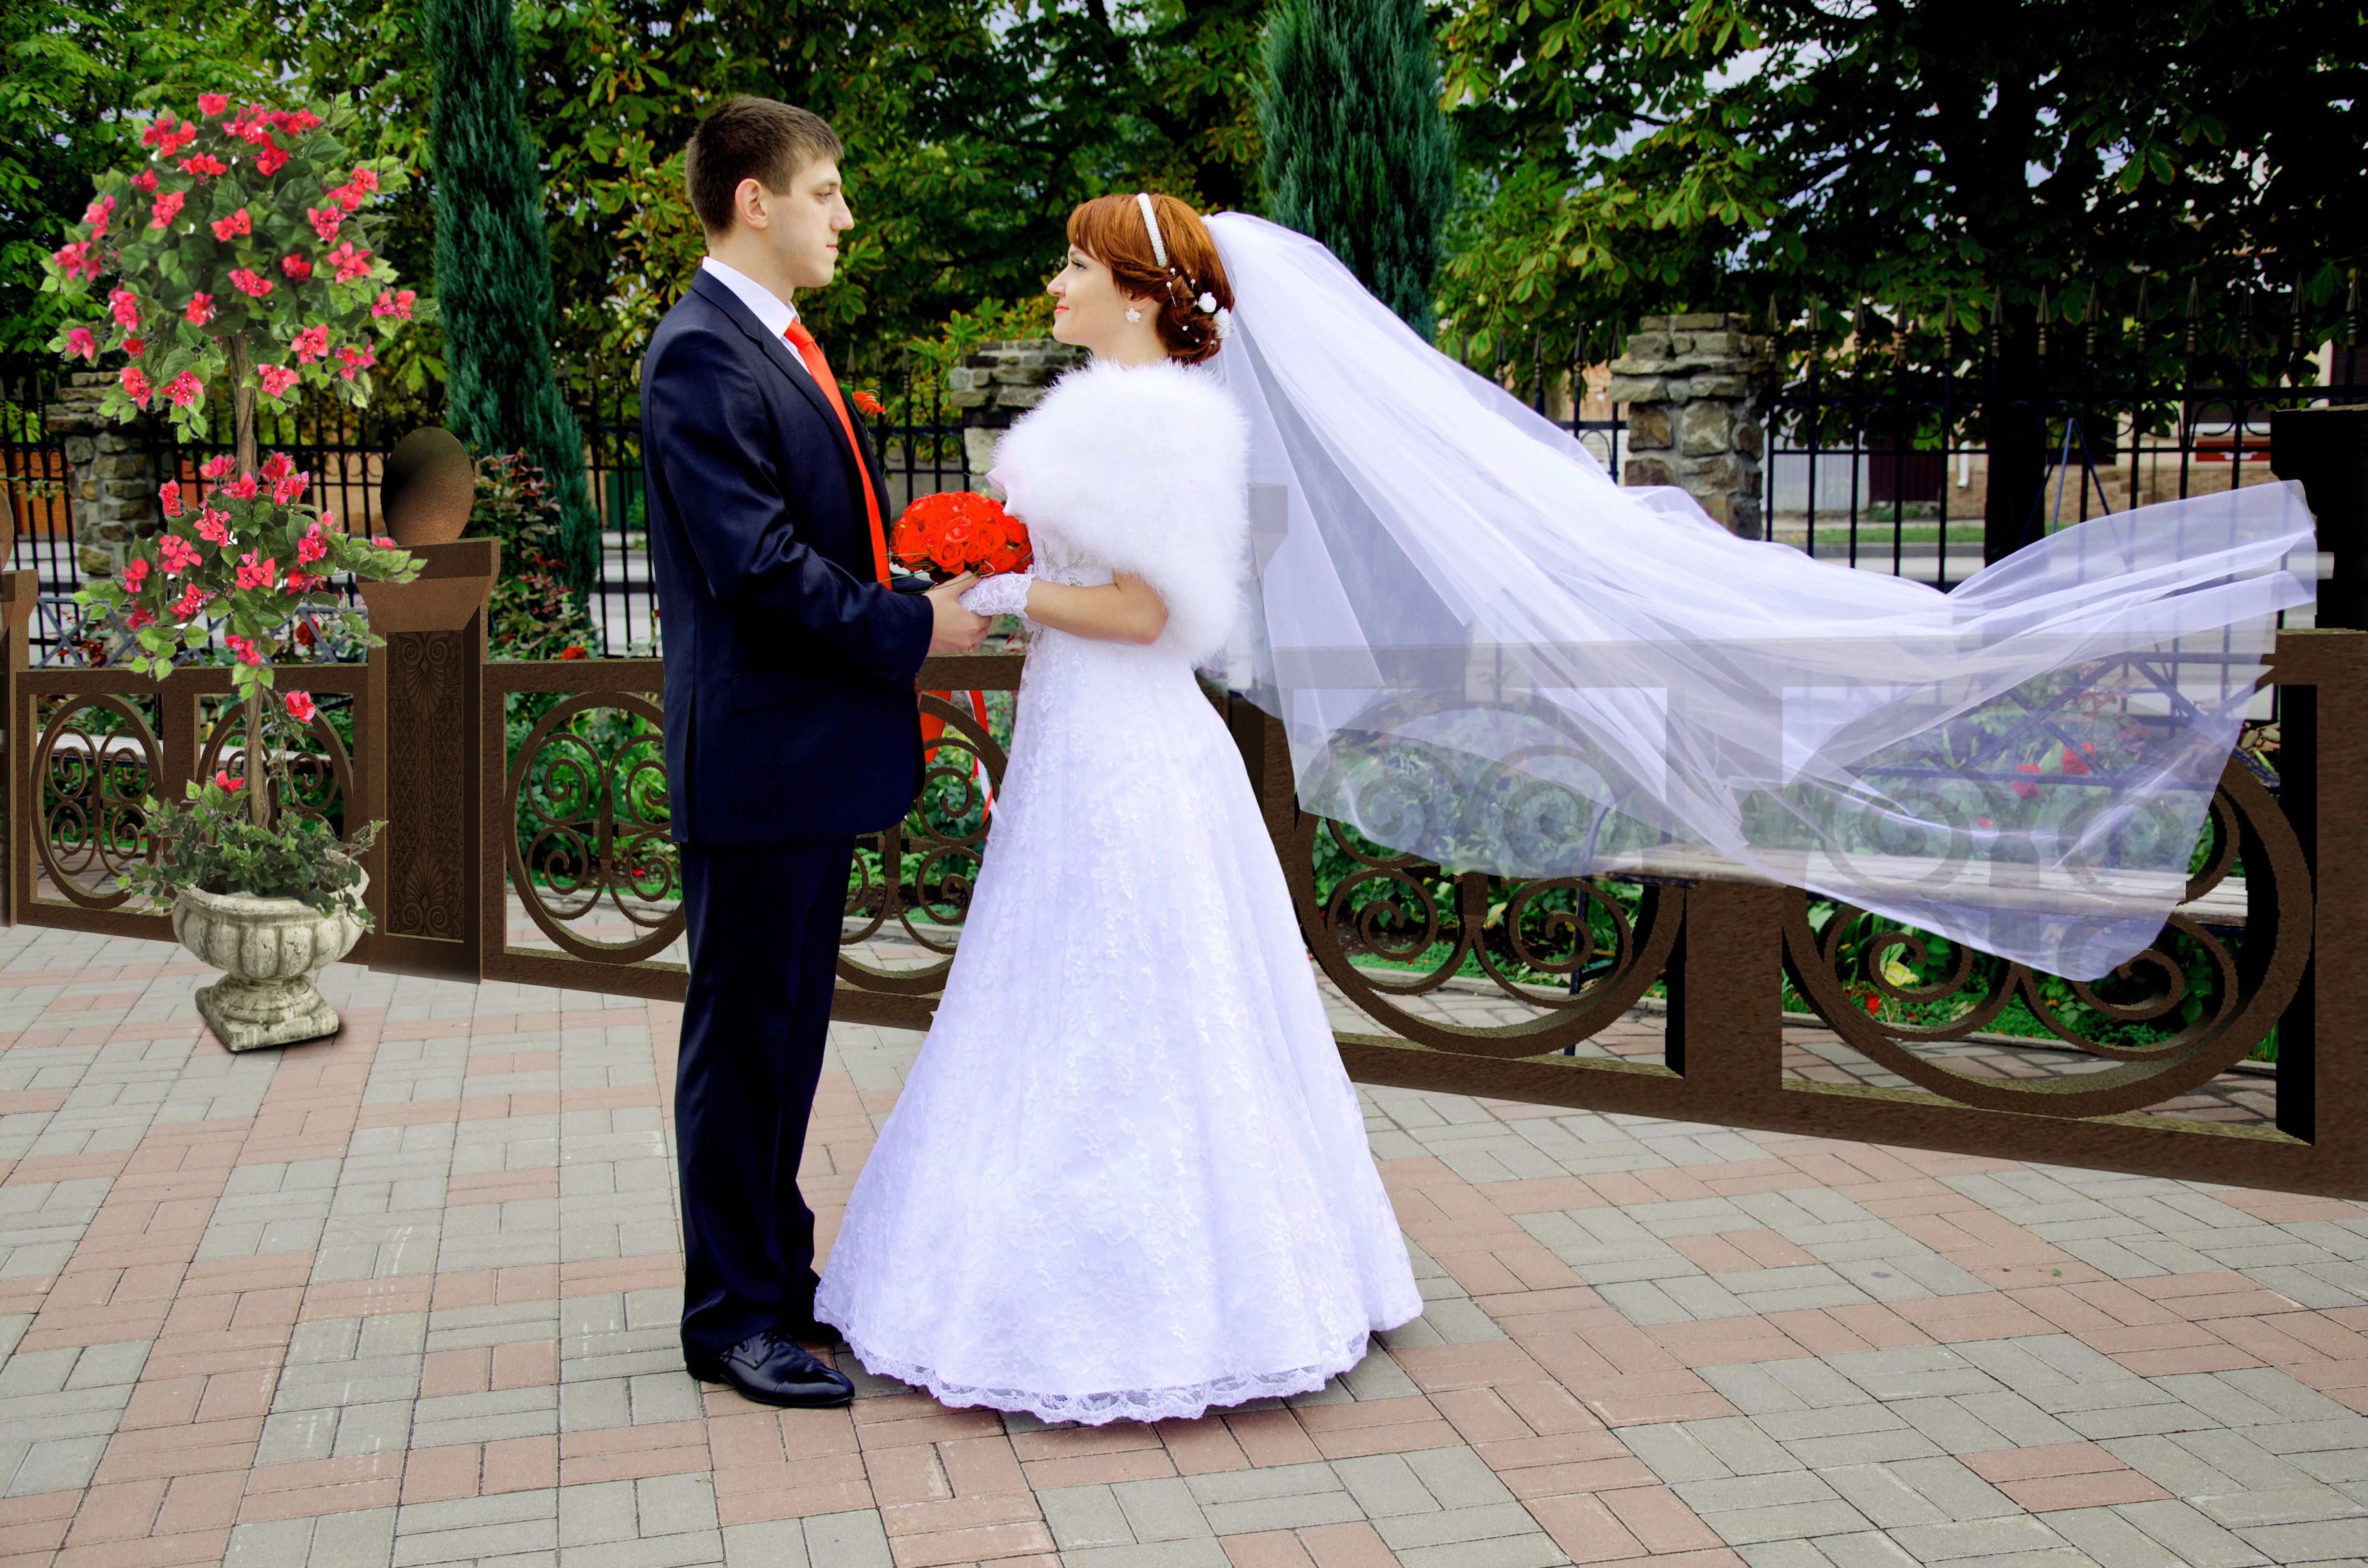
nature, woman, summer, love, couple, wedding, wedding dress, bride, groom, marriage, just married, white dress, flowers, stroll, trees, outdoors, ceremony, future, dress, happiness, beauty, mood, gown, veil, quinceanera, green leaves, sweethearts, the groom, fata, bridesmaid dress, bridal clothing